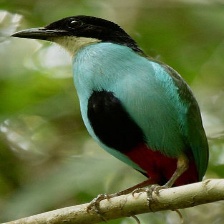
Species: AZURE BREASTED PITTA
Scientific name: PITTA STEERII